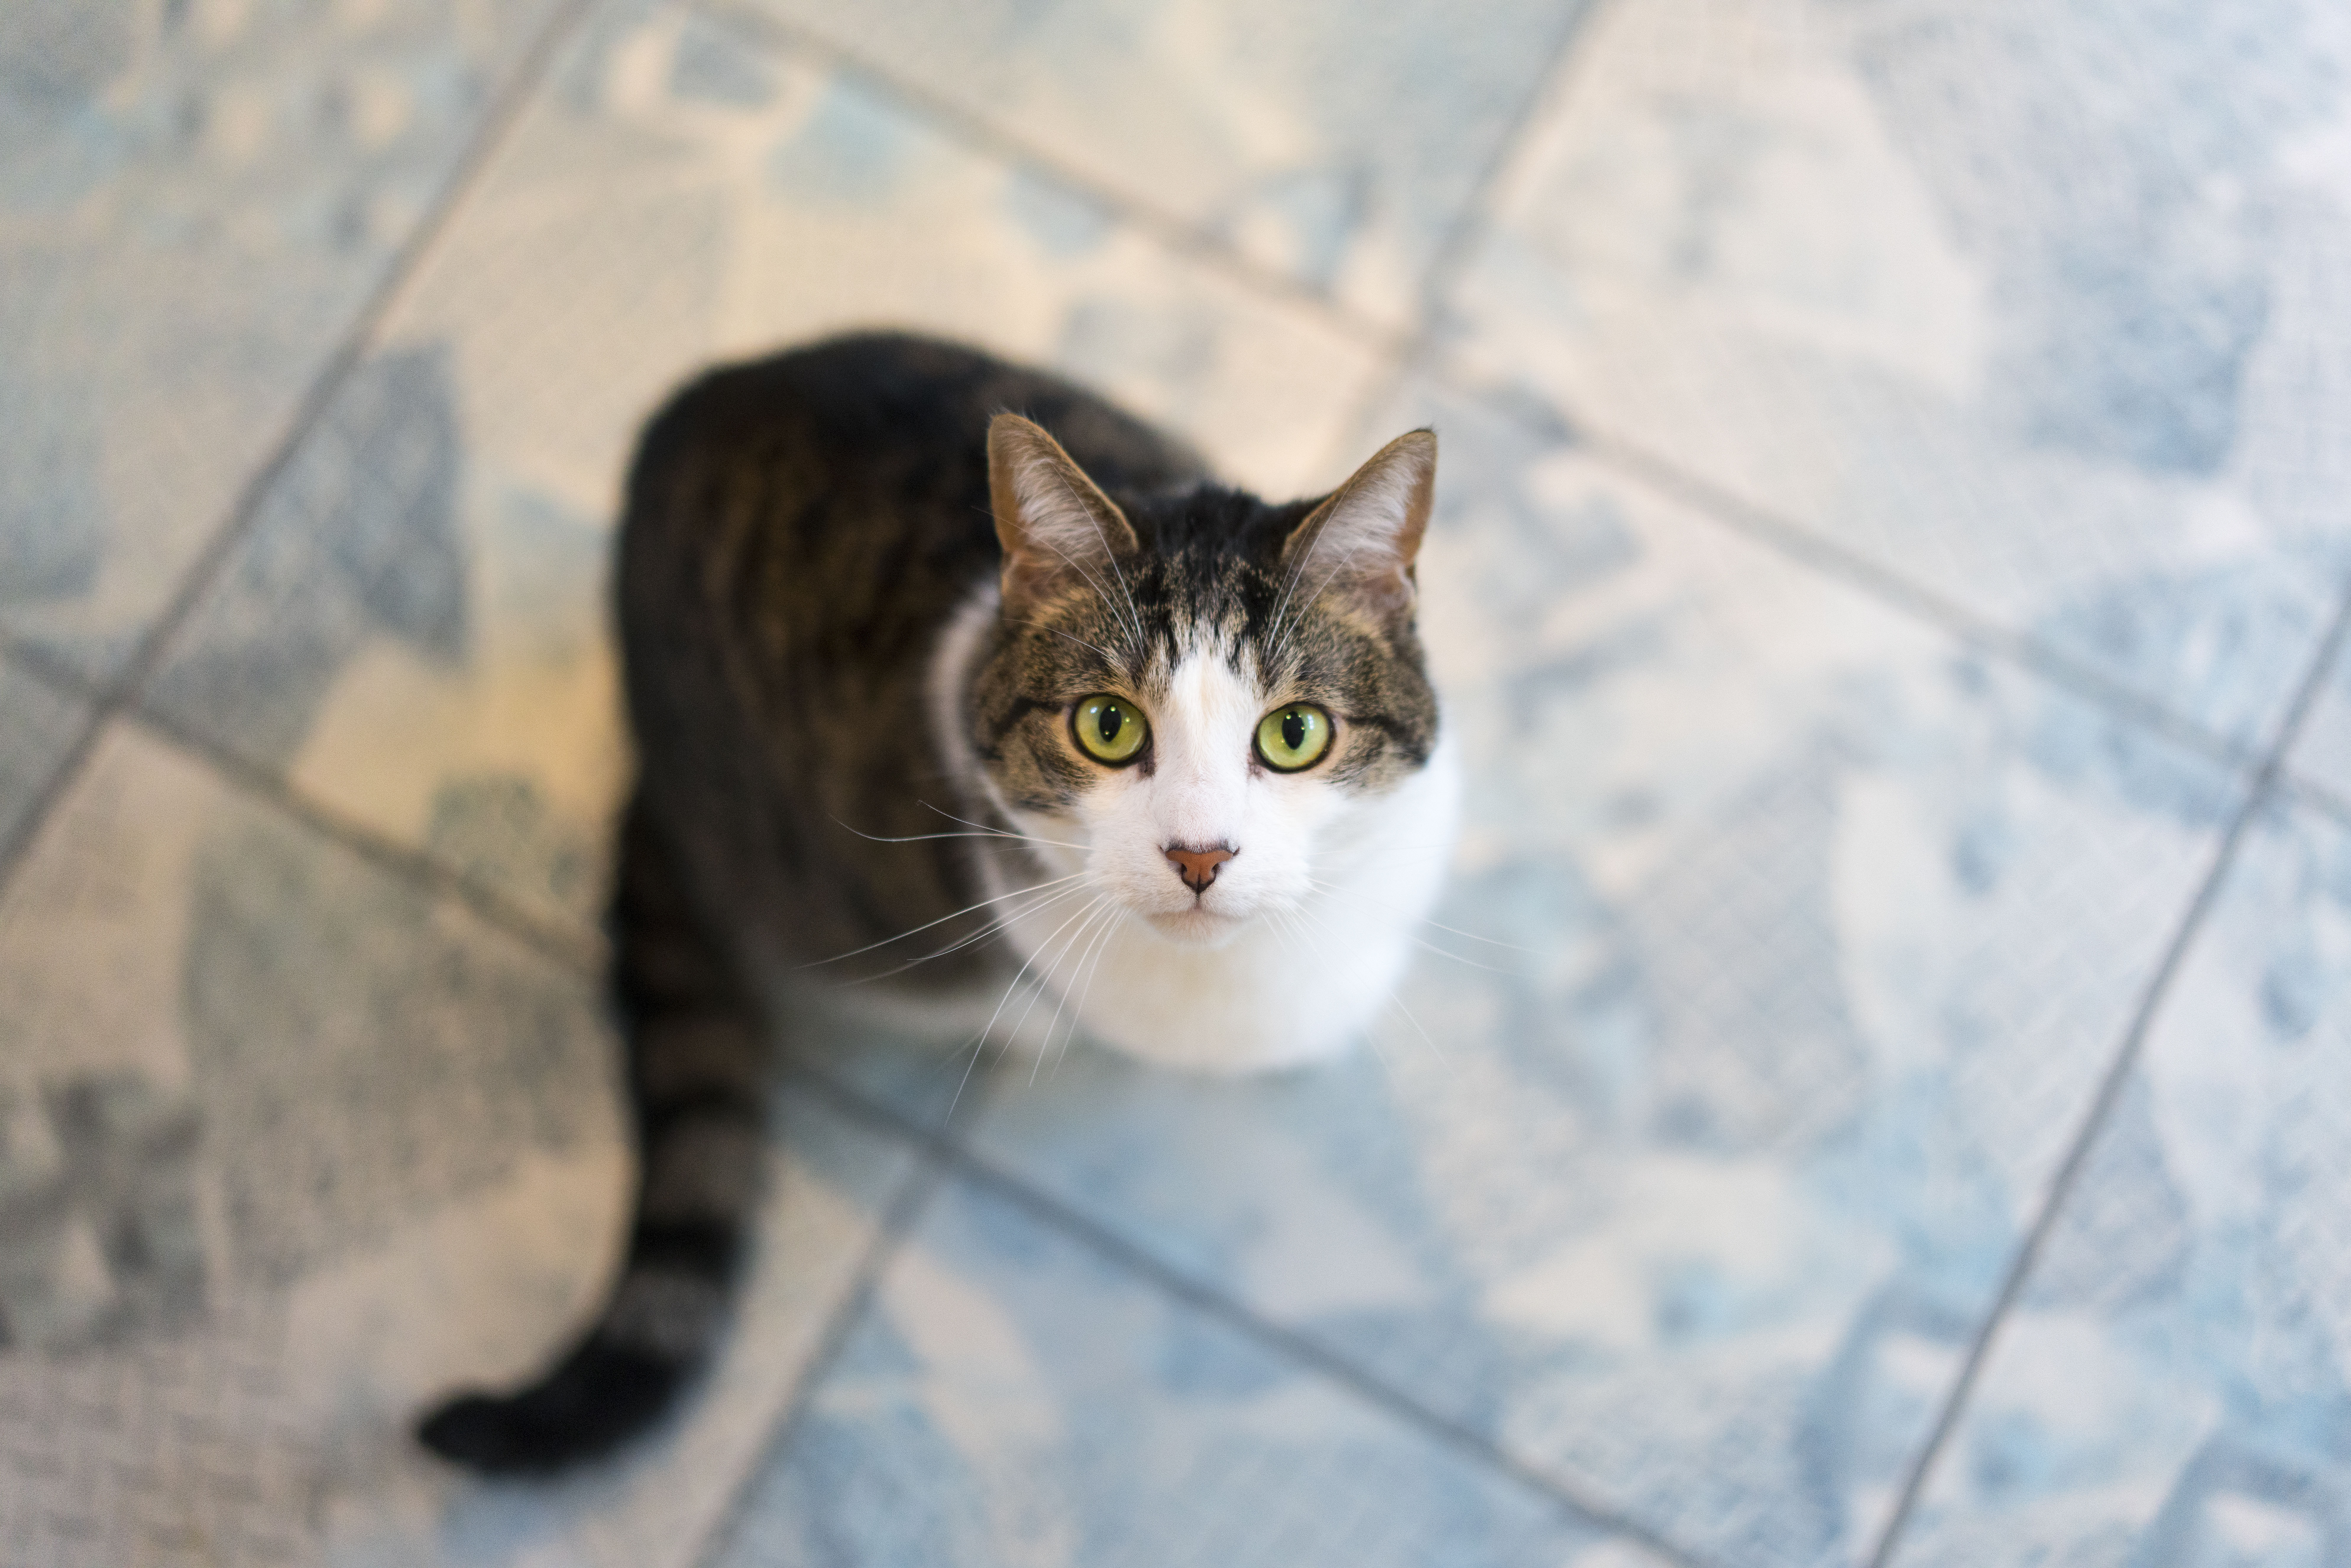
cute, green, kitten, cat, mammal, fauna, pets, monty, cats, whiskers, cool image, snout, eye, i, tabby cat, european shorthair, small to medium sized cats, cat like mammal, carnivoran, domestic short haired cat, american shorthair, aegean cat, american wirehair